Describe the emotion expressed in this image:  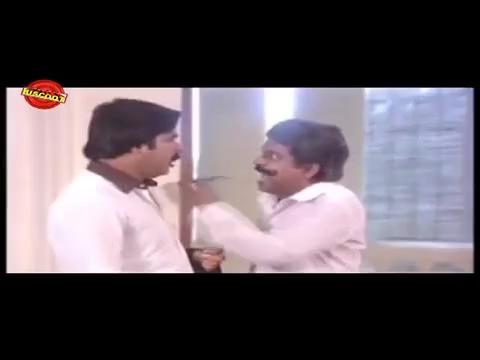
This person displays Pain, valence and arousal with low intensity.